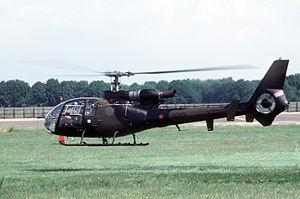
La Gazelle est un hélicoptère léger polyvalent de construction métallique conçu dans la deuxième moitié des années 1960 par Sud-Aviation et produit en série à partir du début des années 1970 par la Société nationale industrielle aérospatiale en collaboration avec Westland Helicopters. Déclinée en deux versions commerciales principales, la majeure partie de sa production fut destinée aux armées
L'incident du tir ami sur un hélicoptère Gazelle de l'armée britannique survient le 6 juin 1982 pendant la guerre des Malouines, lorsque le destroyer HMS Cardiff engage le combat avec un hélicoptère Gazelle de l'Armée britannique et le détruit, tuant ainsi les quatre occupants de l'appareil. Le Cardiff guette les avions de ravitaillement des forces argentines postés dans les îles Malouines, lorsqu'il aperçoit et ouvre le feu sur l'hélicoptère qu'il identifie comme étant un C-130 Hercules ennemi. Bien que la perte de l'hélicoptère soit initialement attribuée à l'action de l'ennemi, une enquête conclut plus tard que les missiles du Cardiff en sont la cause.